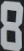
Number: 8